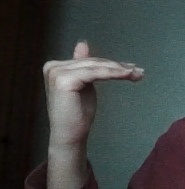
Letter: khaa